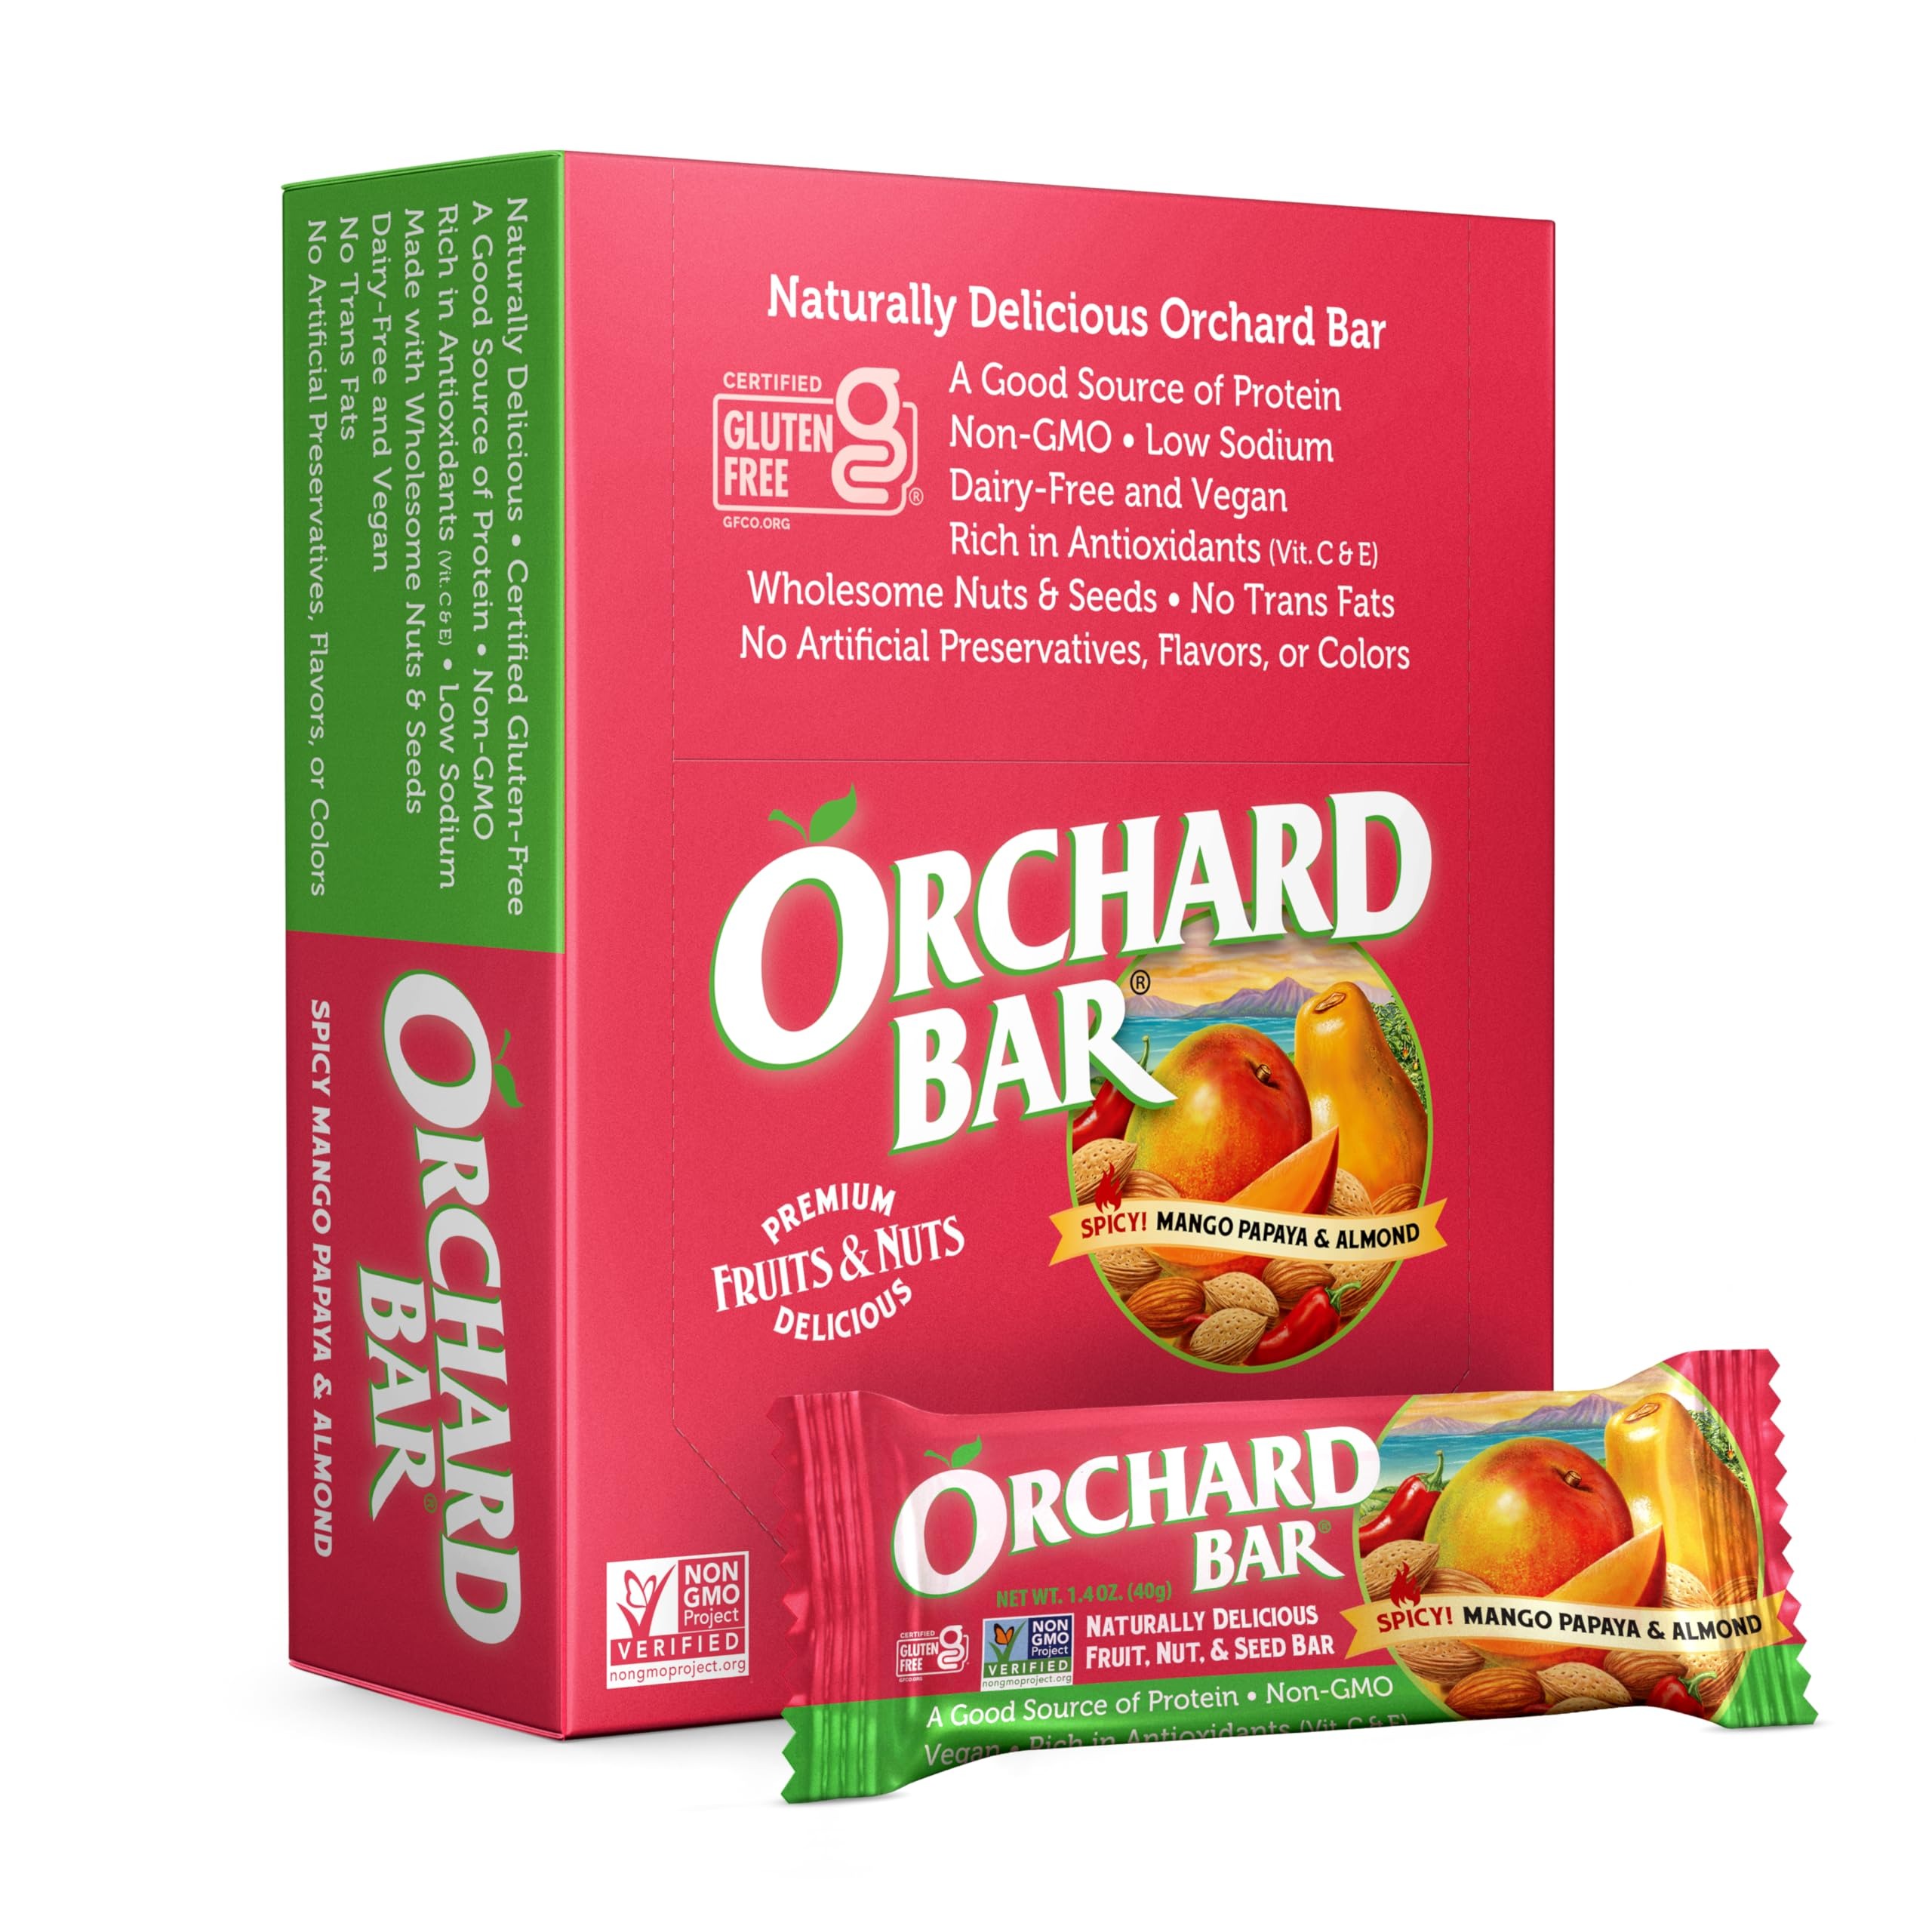
Item Name: Orchard Bars Non-GMO Fruit & Nut Bars, Mango Papaya Almond, 1.4 Oz, Pack of 12
Bullet Point 1: A naturally delicious fruit, nut, and seed bar that is a delightful blend of soft and crunchy.
Bullet Point 2: Top of the list of functional foods, loaded with fiber and antioxidants, (Vitamins C & E), fruit is considered the healthiest form of sweetness.
Bullet Point 3: Made with nutrient rich nuts, seeds, & soy! Nuts are considered a "true" health food, loaded with natural protein and omega 3 fatty acids.
Bullet Point 4: Good source of protein, 5 grams per bar.
Bullet Point 5: No artificial flavors, colors, or preservatives, low in sodium.
Value: 12.0
Unit: Count

Price: 19.89